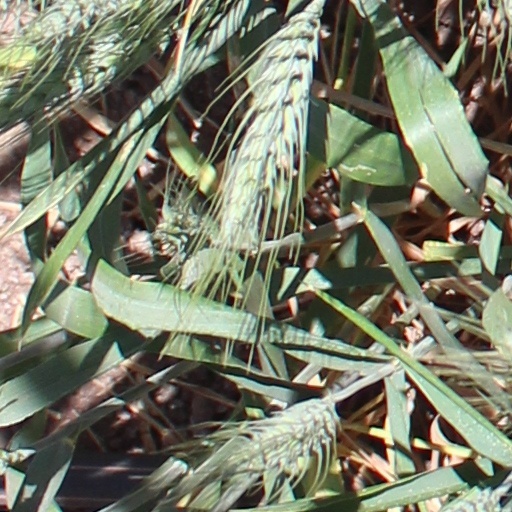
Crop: wheat